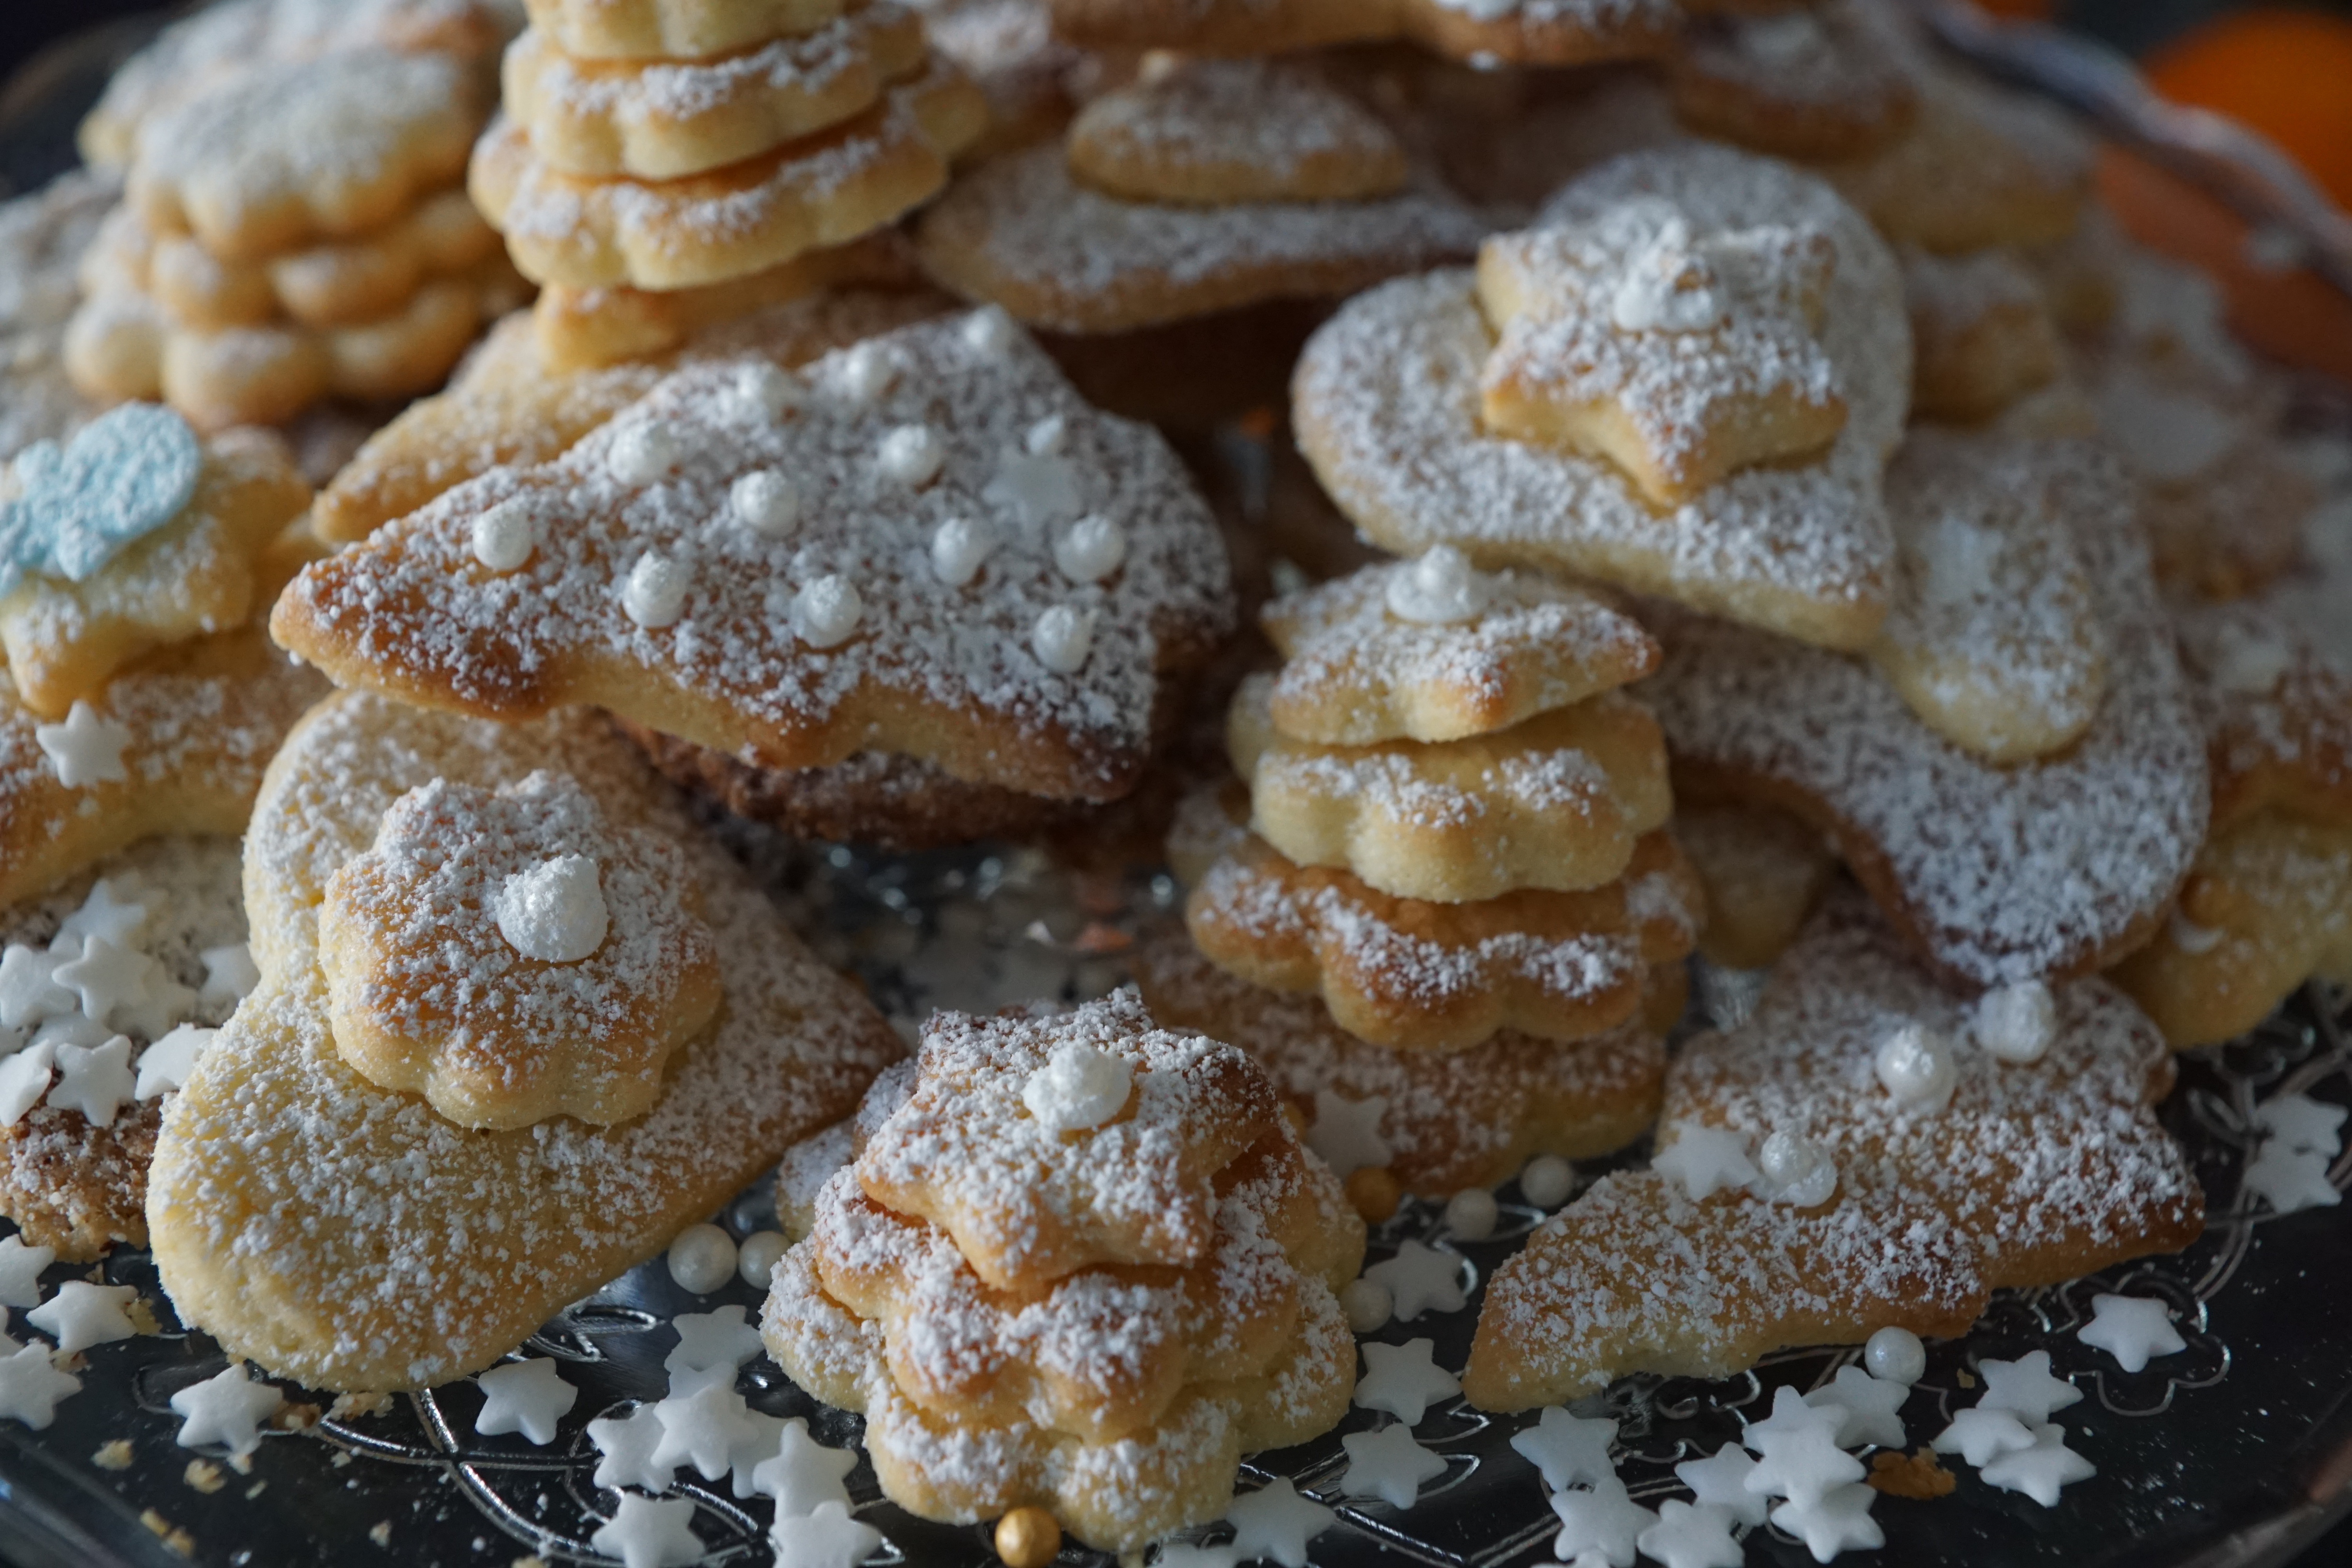
white, star, flower, heart, dish, food, produce, plate, baking, christmas, cookie, dessert, cuisine, delicious, christmas tree, celebrate, bake, cookies, enjoy, beads, baked goods, snack food, beignet